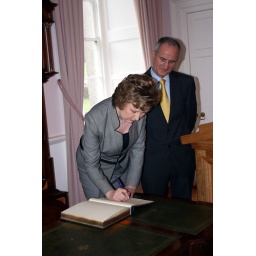
President Mary McAleese signs Armagh City and District Council Visitors book watched by her husband Martin McAleese